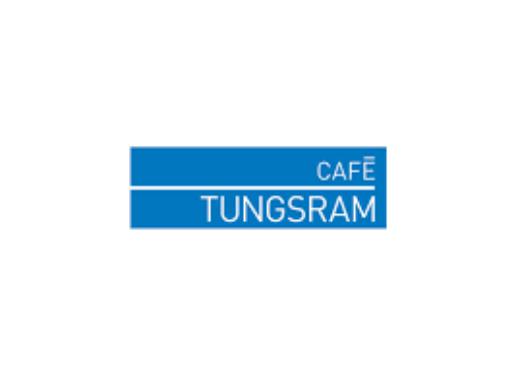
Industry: Necessities